WWE SmackDown! vs. Raw

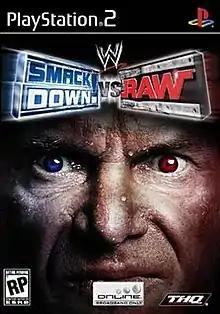
Box art for the game, featuring Vince McMahon

WWE SmackDown! vs. Raw (also known as Exciting Pro Wrestling 6 in Japan) is a professional wrestling video game developed by Yuke's and published by THQ for the PlayStation 2 on November 2, 2004, in North America. It is the sixth installment of professional wrestling promotion World Wrestling Entertainment (WWE)'s video game series, the sequel to 2003's "WWE SmackDown! Here Comes the Pain", and the first game to be released under the "SmackDown! vs. Raw" title. The game series was rebranded after the introduction of the brand extension which divided WWE's roster into two brands, the latter brand in the game's title being named after WWE's weekly "Monday Night Raw" program.